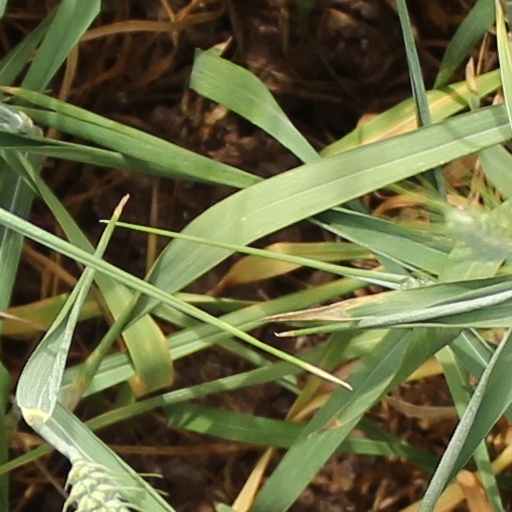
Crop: wheat